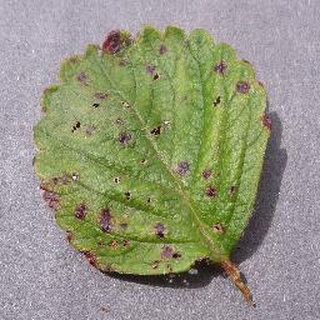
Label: strawberry_leaf_scorch